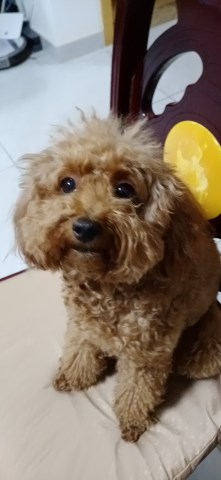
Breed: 7449-n000128-teddy